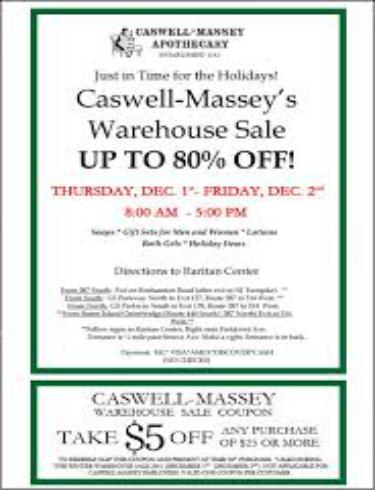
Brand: Caswell Massey
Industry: Necessities